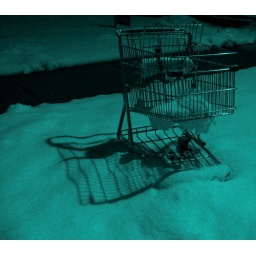
Discarded Shopping cart, left in the snow.Photo taken at night under a street lamp.Then Tweaked w/ a blue filter.